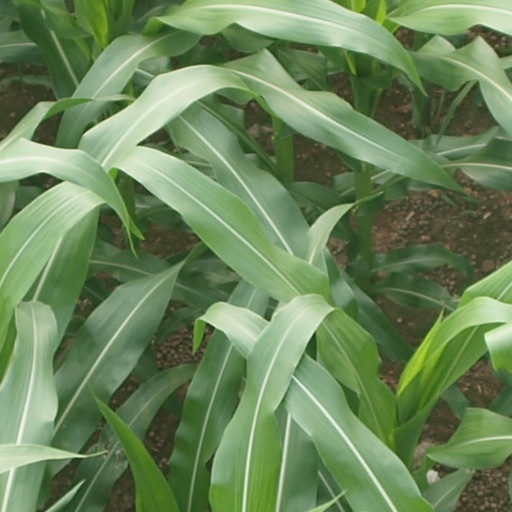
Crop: maize; corn